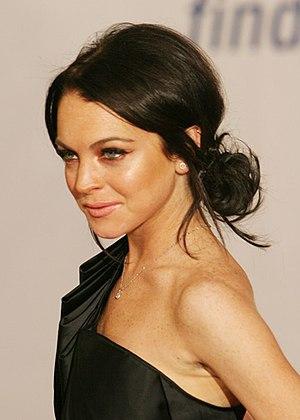
Lindsay Lohan [ˈlɪndzi ˈloʊən], née le 2 juillet 1986 à New York, est une actrice et chanteuse américaine.
Lolita malgré moi, ou Méchantes Ados au Québec, est une comédie américaine réalisée par Mark Waters et sortie au cinéma en 2004 aux États-Unis et en 2005 en France.
Relapse est le sixième album studio d'Eminem sorti en France le 18 mai 2009 et le 19 mai 2009 aux États-Unis. Le successeur d' Encore sorti en 2004 est publié par les labels Shady Records, Aftermath Entertainment et Interscope Records. L'album signe le retour d'Eminem sur la scène musicale après quatre ans d'absence due au blocage de l'écrivain et à une addiction aux somnifères faisant suite à la mort de son meilleur ami Proof en 2006.